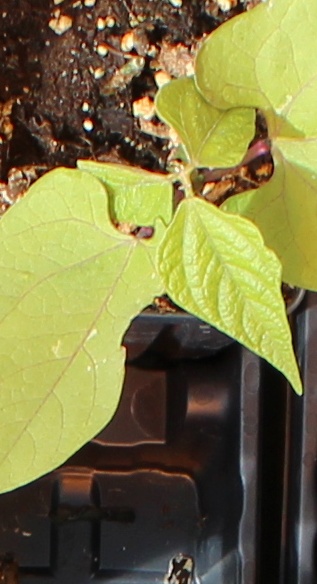
Label: Blackbean